Jawaharlal Nehru

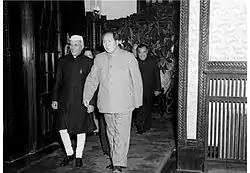
Nehru and Mao Zedong in Beijing, China, October 1954

Nehru served as prime minister for 16 years, initially as the interim prime minister, then from 1947 as the prime minister of the Dominion of India and then from 1950 as the prime minister of the Republic of India.